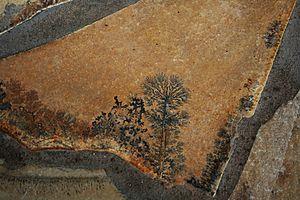
Un fossile est le reste d'un animal ou d'un végétal, généralement minéralisé, ou bien son simple moulage, conservé dans une roche sédimentaire. Les fossiles et les processus de fossilisation sont étudiés principalement dans le cadre de la paléontologie, mais aussi dans ceux de la géologie, de la préhistoire humaine et de l'archéologie.